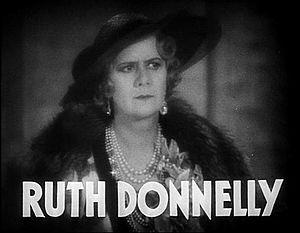
Ruth Donnelly est une actrice américaine née le 17 mai 1896 à Trenton, New Jersey, morte le 17 novembre 1982 à New York.